Phạm Minh Chính

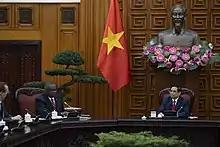
Chính meets US Secretary of Defense Lloyd J. Austin III

Faced with the increasingly complicated epidemic situation in Ho Chi Minh City, Prime Minister Phạm Minh Chính requested the Ministry of Public Security, the Ministry of National Defense, the Ministry of Transport, the Ministry of Health and a number of localities with experience to continued to support and prioritize aid for Ho Chi Minh City during the online meeting on the morning of July 4, 2021. In the face of the situation that Ho Chi Minh City recorded more than 13,000 infections and during the period of social distancing within 15 days when implementing Directive 16 from July 9, 2021, Prime Minister Phạm Minh Chính directed to prioritize 25% of the national vaccine reserves for the city.